Zero Mostel

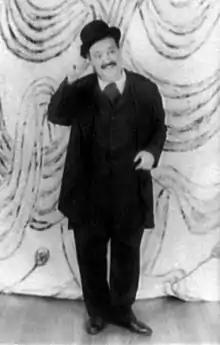
Mostel as Leopold Bloom in "Ulysses in Nighttown" in 1958

Part of Mostel's duty with the Public Works of Art Project (PWAP) was to give gallery talks at New York's museums. In 1941, the Café Society, a downtown Manhattan nightclub, hired Mostel as a professional comedian to play regularly there, where he adopted the stage name Zero. Mostel's rise professionally was rapid. In 1942, his salary at the Café Society went up from $40 a week to $450; he appeared on radio shows, opened in two Broadway shows ("Keep Them Laughing", "Top-Notchers"), played at the Paramount Theatre, appeared in an MGM movie ("Du Barry Was a Lady"), and booked into "La Martinique" at $4,000 a week. He also made cameo appearances at the Yiddish theatre, which influenced his performance style. In 1943 "Life" magazine described him as "just about the funniest American now living". In March 1943, Mostel was drafted by the US Army. Although he gave varying accounts of his Army service, records show he was honorably discharged in August 1943 because of an unspecified physical disability. He entertained servicemen giving USO performances until 1945.